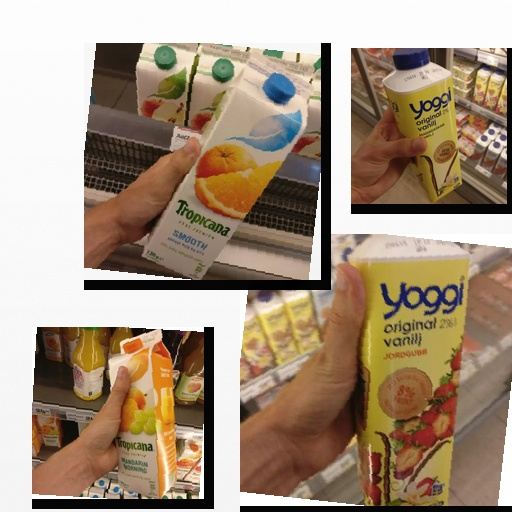
Food items: vanilla_yoghurt, mandarin_juice, mixed_juice, strawberry_yoghurt